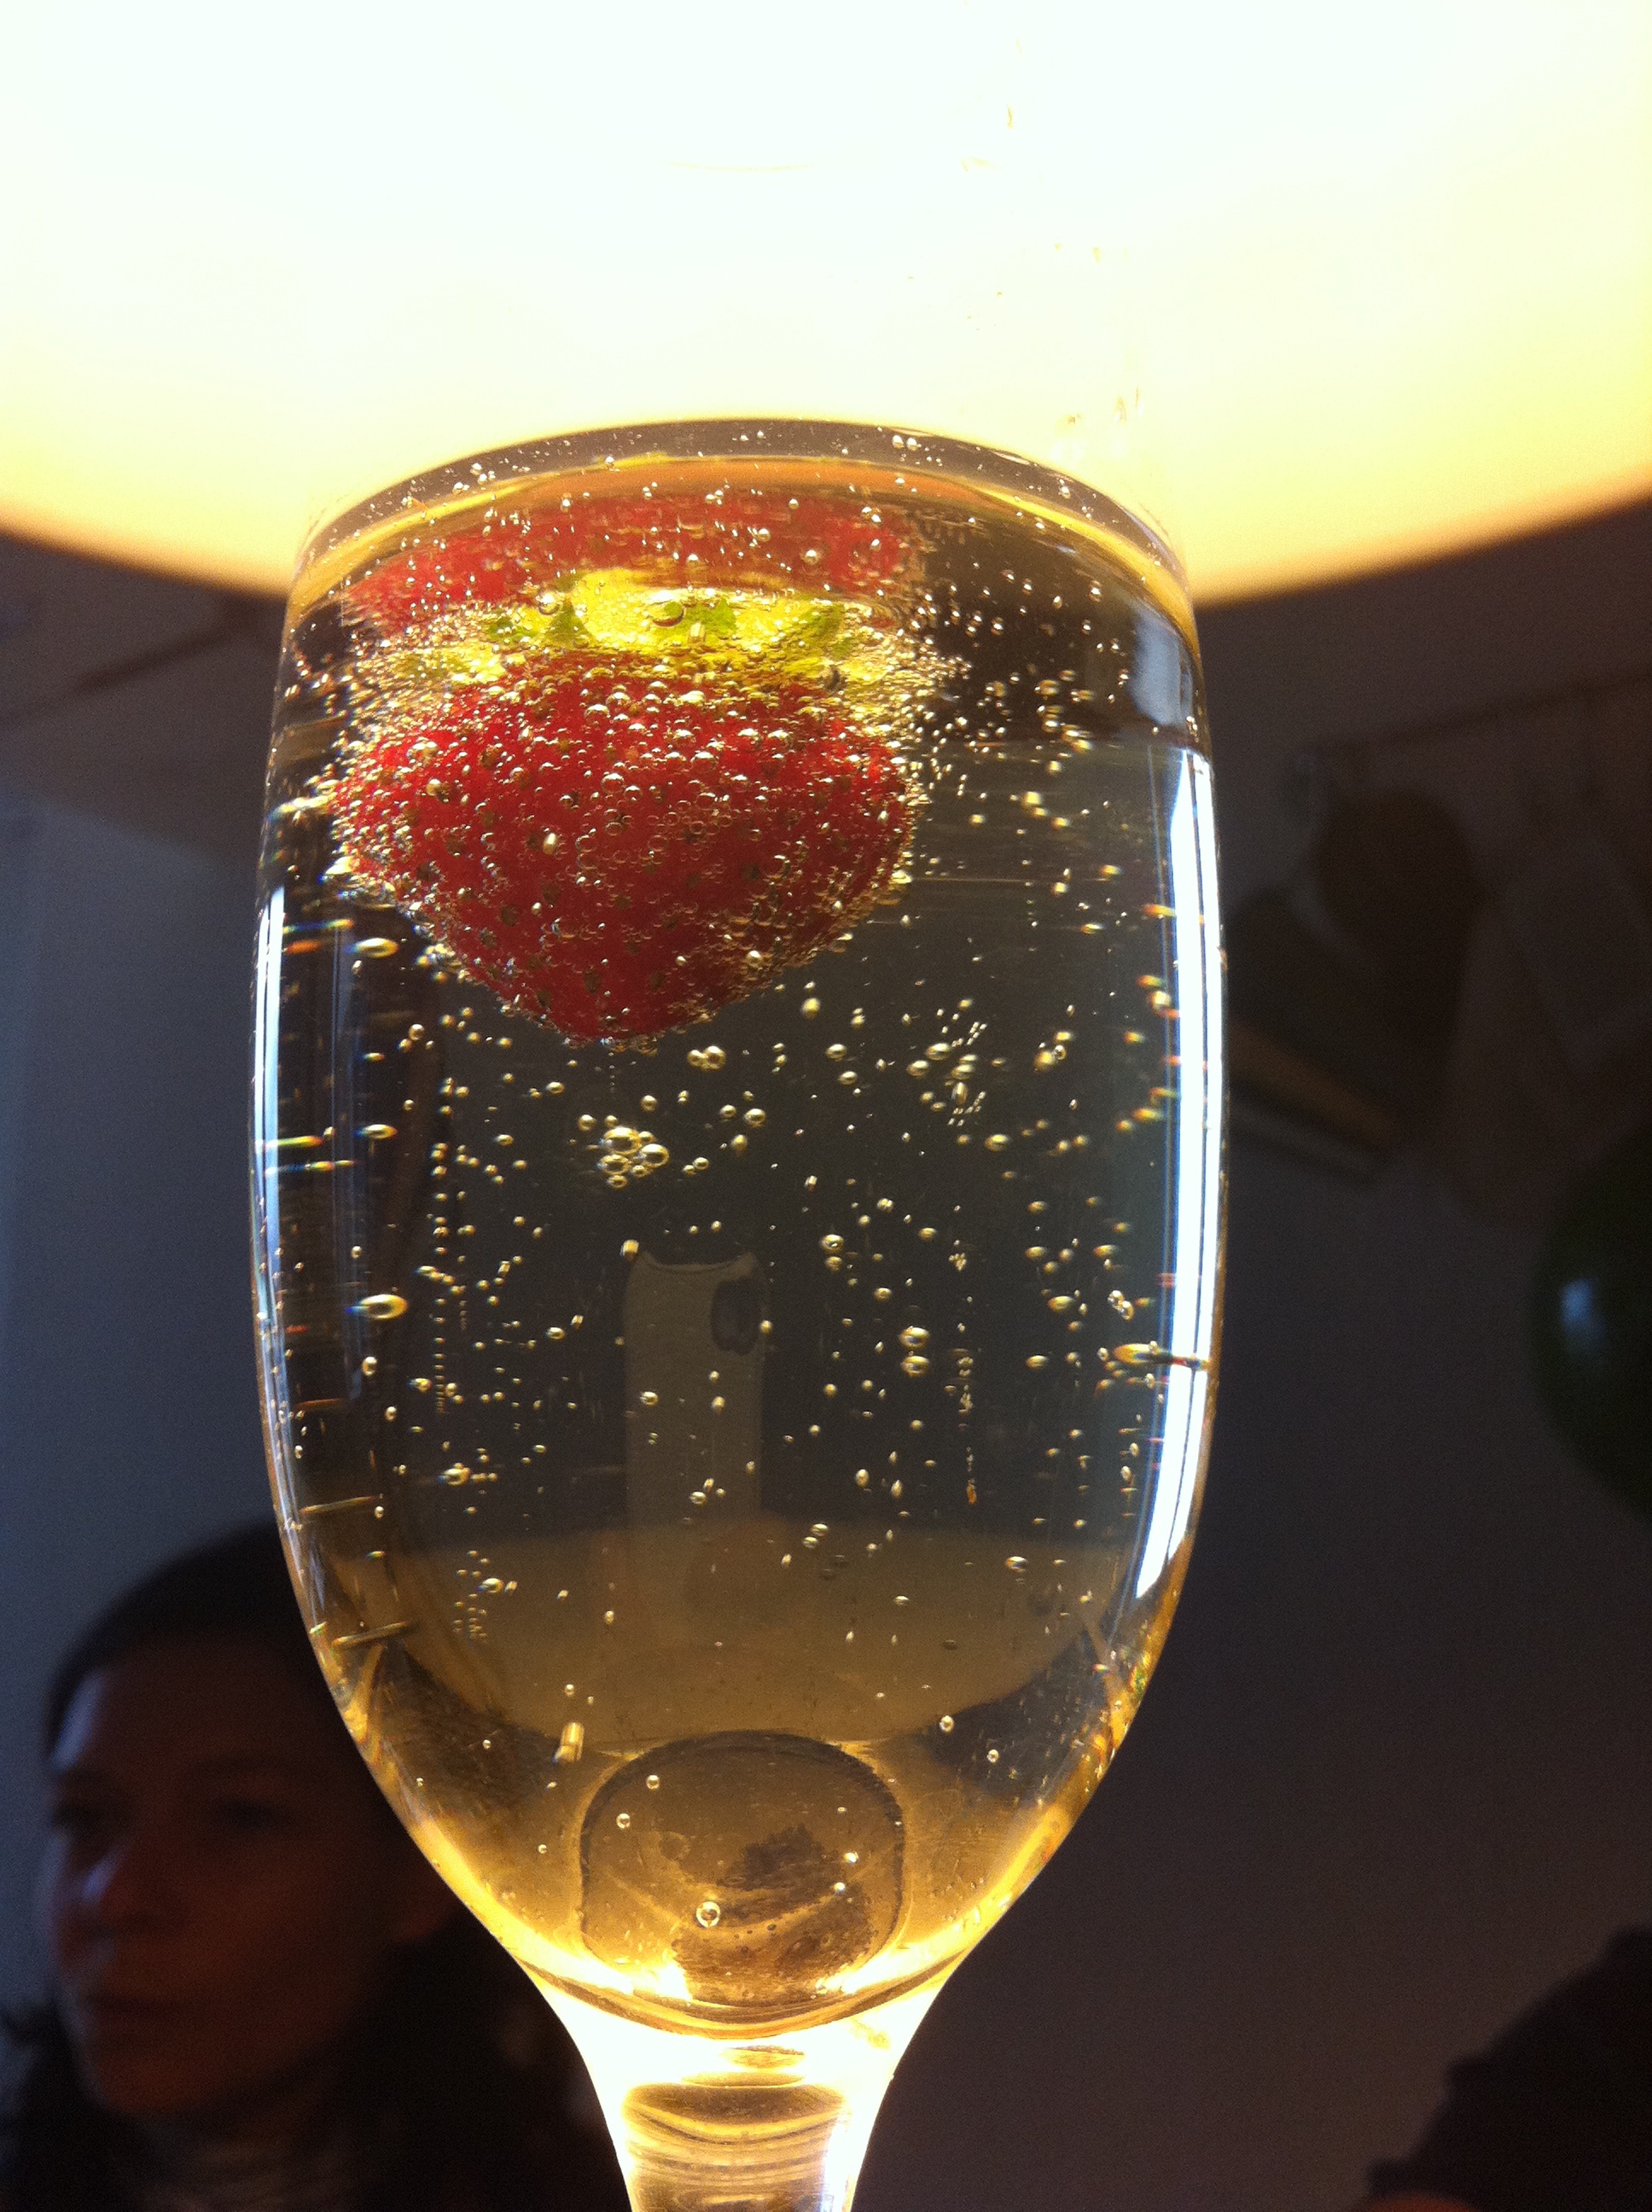
wine, fruit, glass, red, color, drink, yellow, breakfast, lighting, material, strawberry, wine glass, champagne, stemware, alcoholic beverage, prosecco, distilled beverage, drinkware